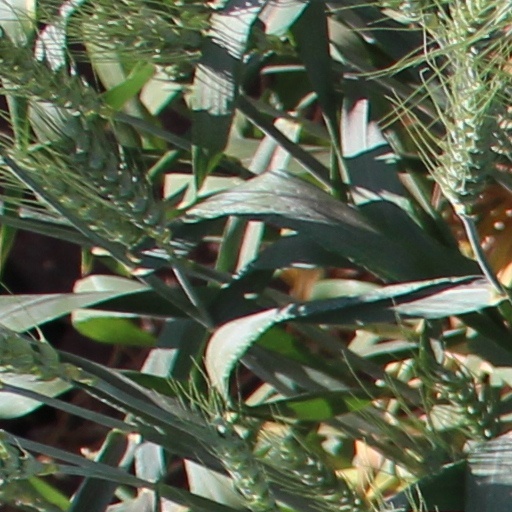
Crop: wheat